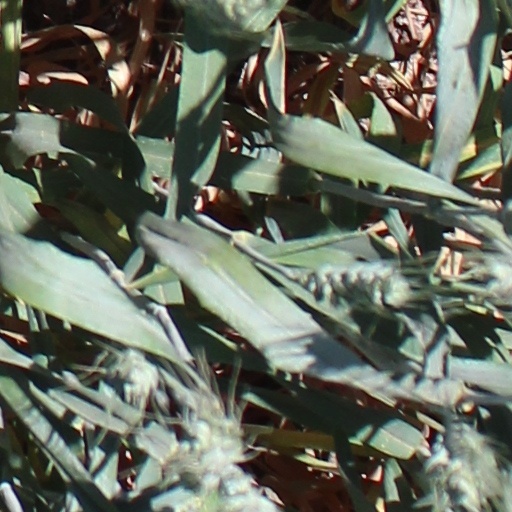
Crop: wheat